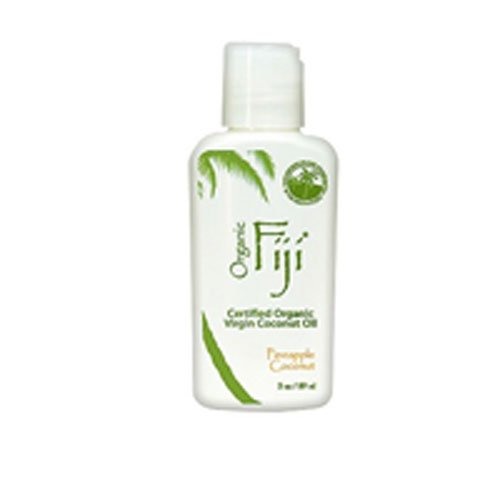
Item Name: Pineapple Coconut Oil;Made With Organic Ingredients
Value: 3.0
Unit: Ounce

Price: 12.38